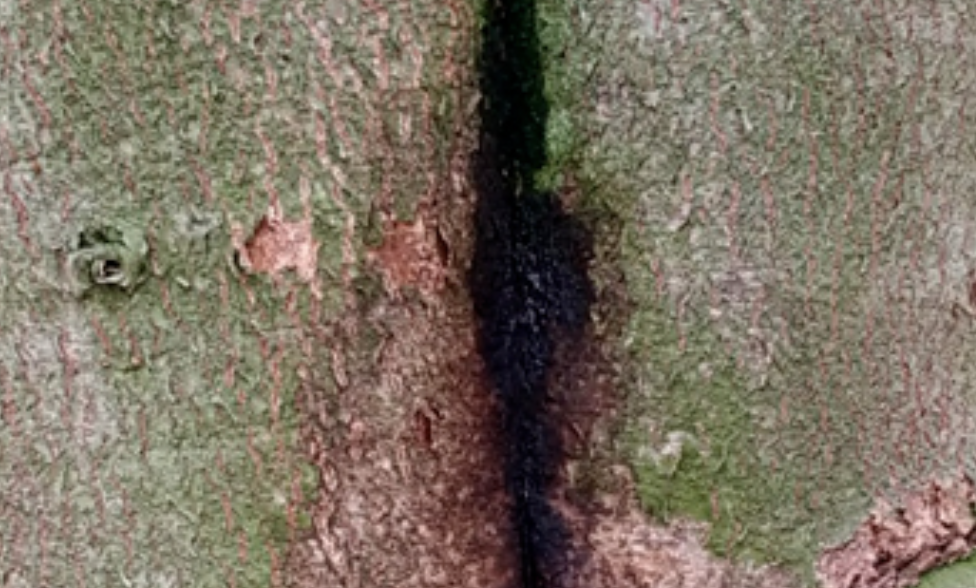
Label: stem_cracking_ gummosis